Central Asian Flyway

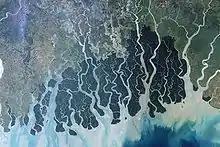
Satellite image of the Sundarbans

According to the Ramsar definition, more than two-thirds of the country's landmass may be classified